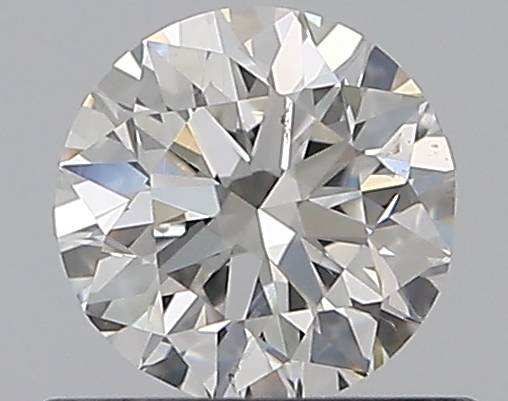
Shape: round
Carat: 0.5
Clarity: SI1
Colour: G
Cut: VG
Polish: VG
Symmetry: VG
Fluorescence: N
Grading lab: GIA
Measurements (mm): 5.02 x 5.08 x 3.17